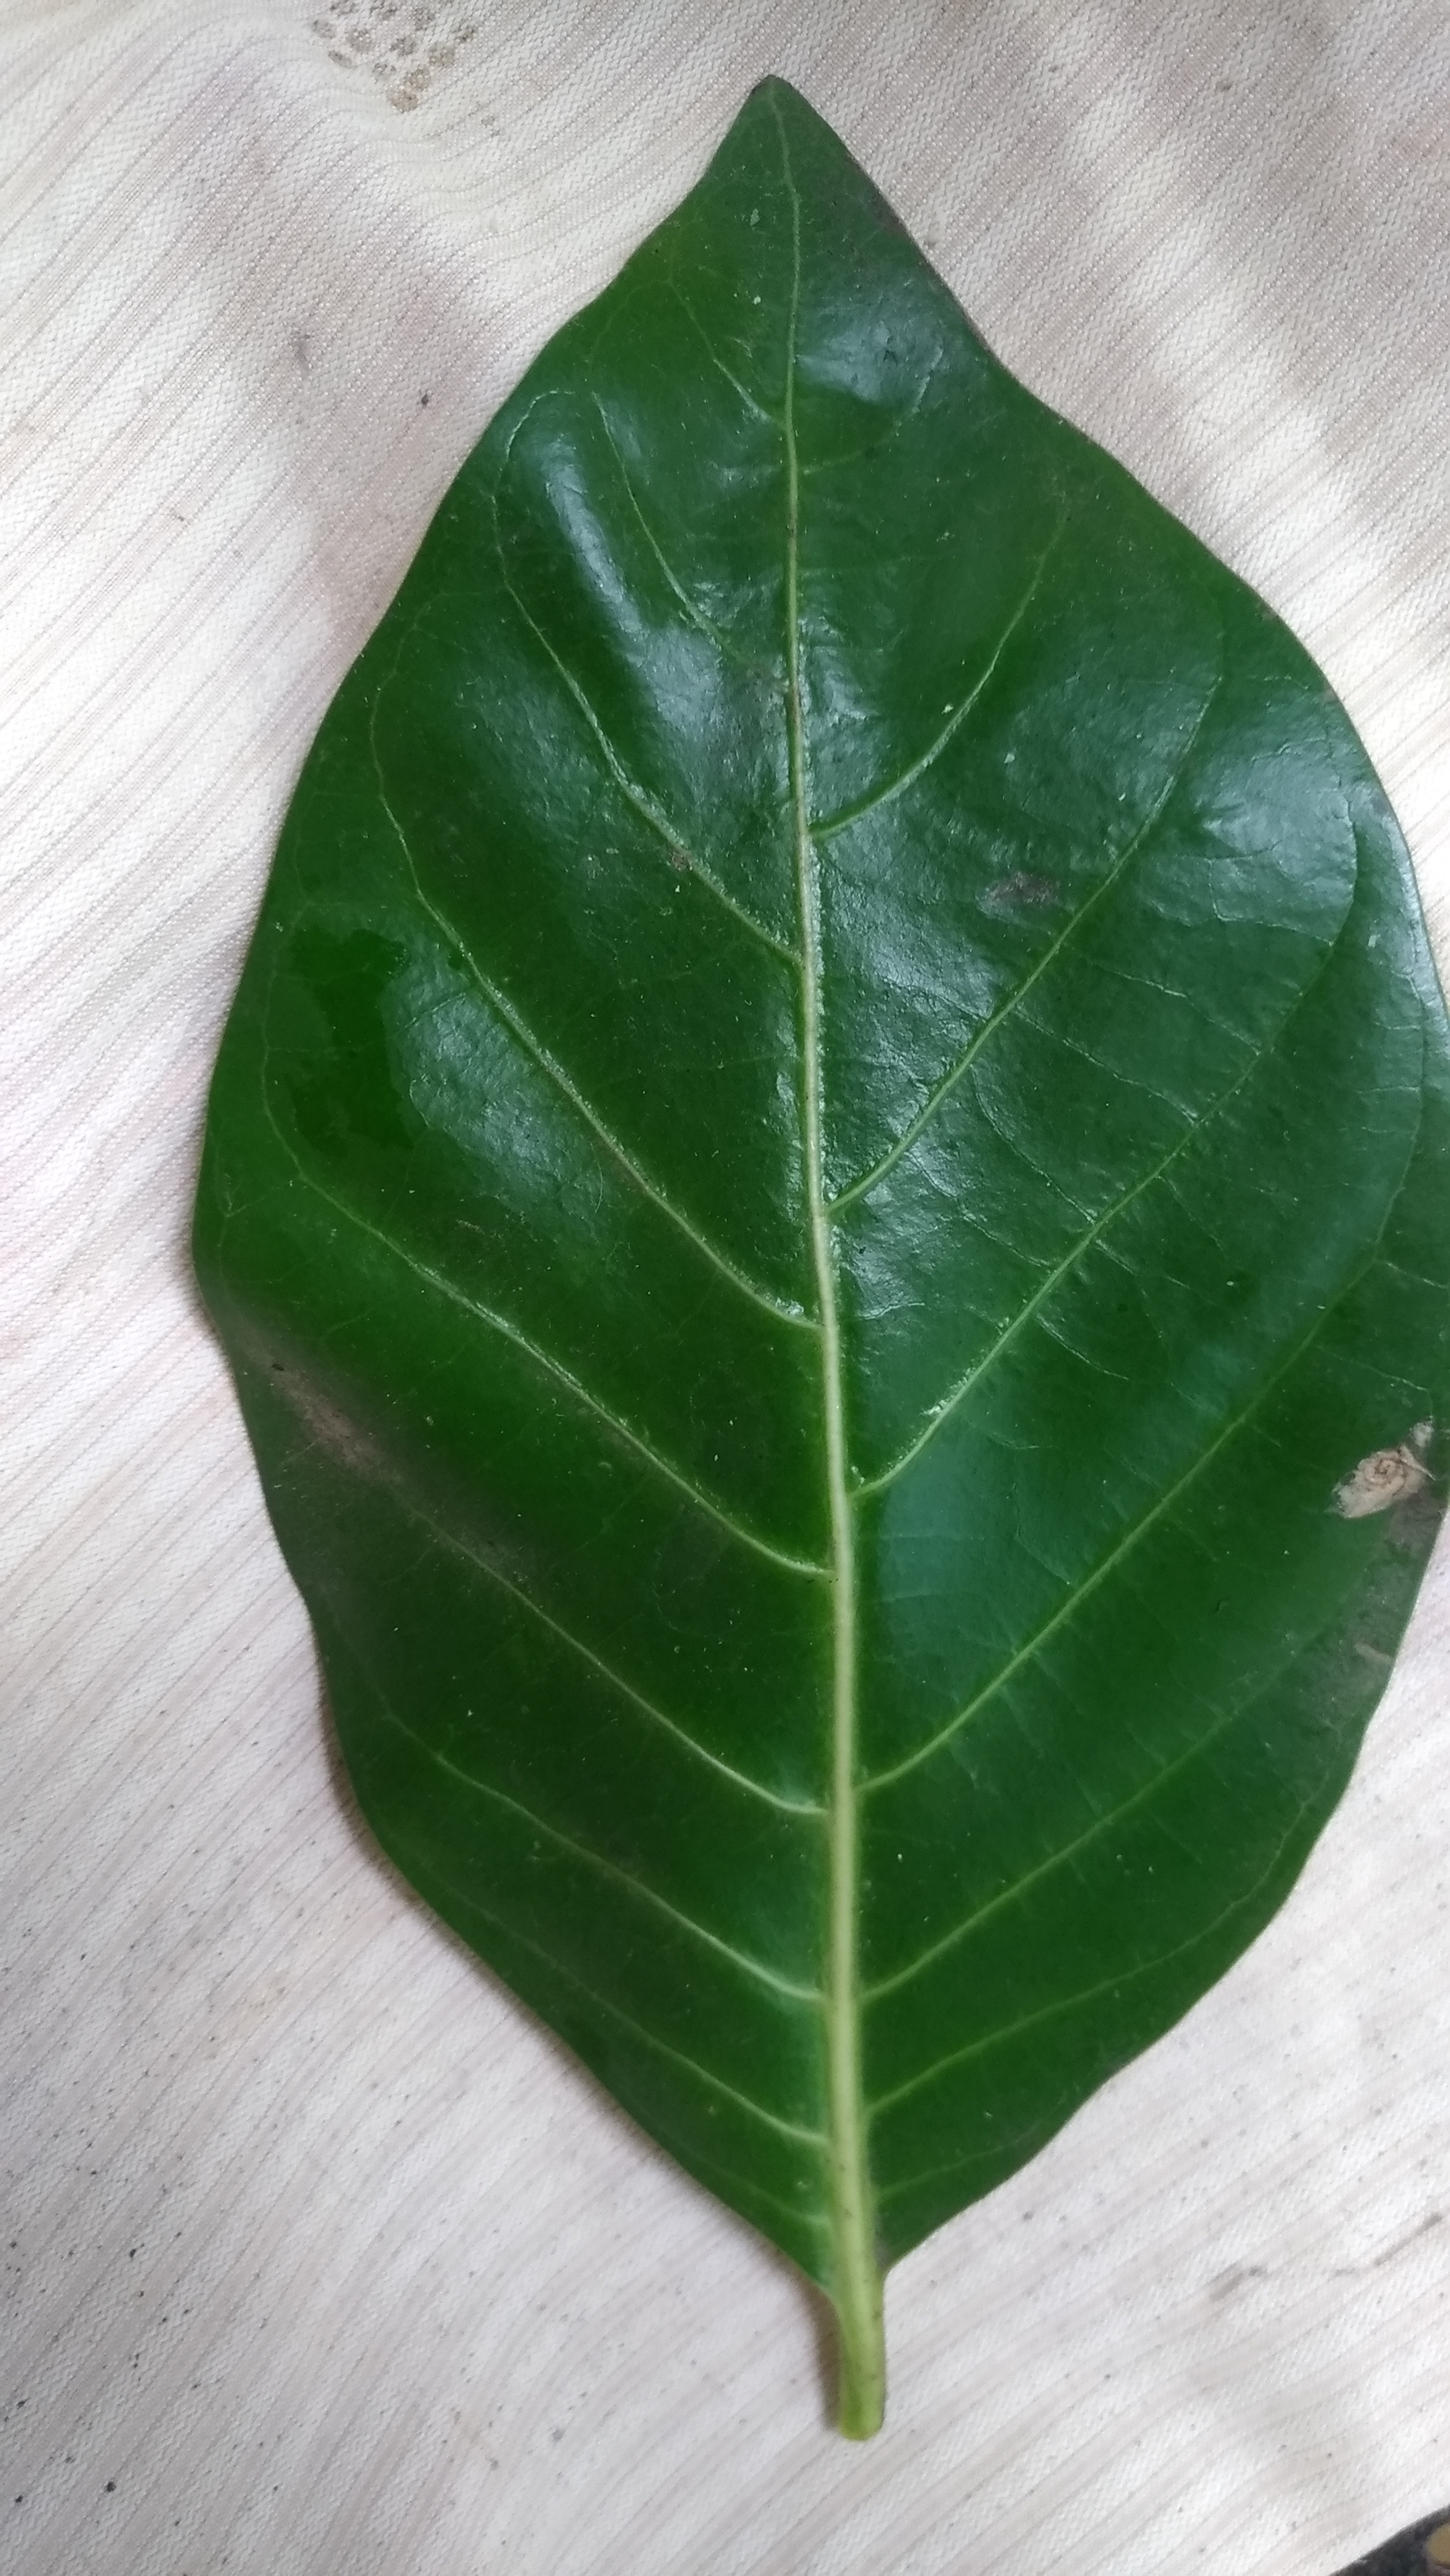
Plant: Nooni